The Wisdom of Crocodiles

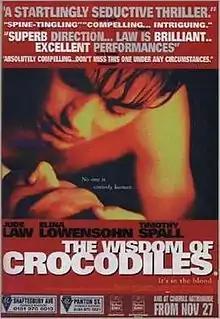
Film poster

The Wisdom of Crocodiles (also released as Immortality) is a 1998 British romantic thriller film directed by Po-Chih Leong and starring Jude Law. It is based on the book of the same name by Paul Hoffman.